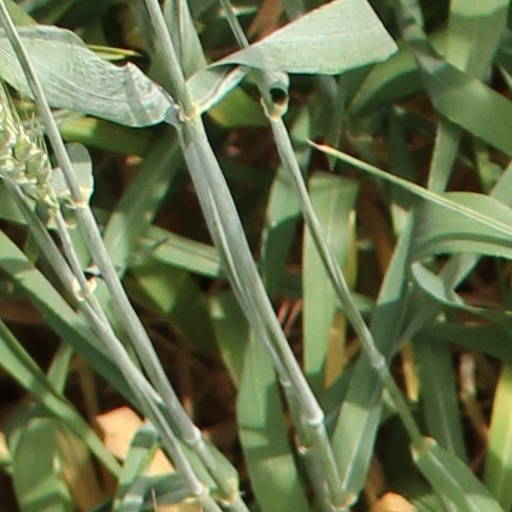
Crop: wheat